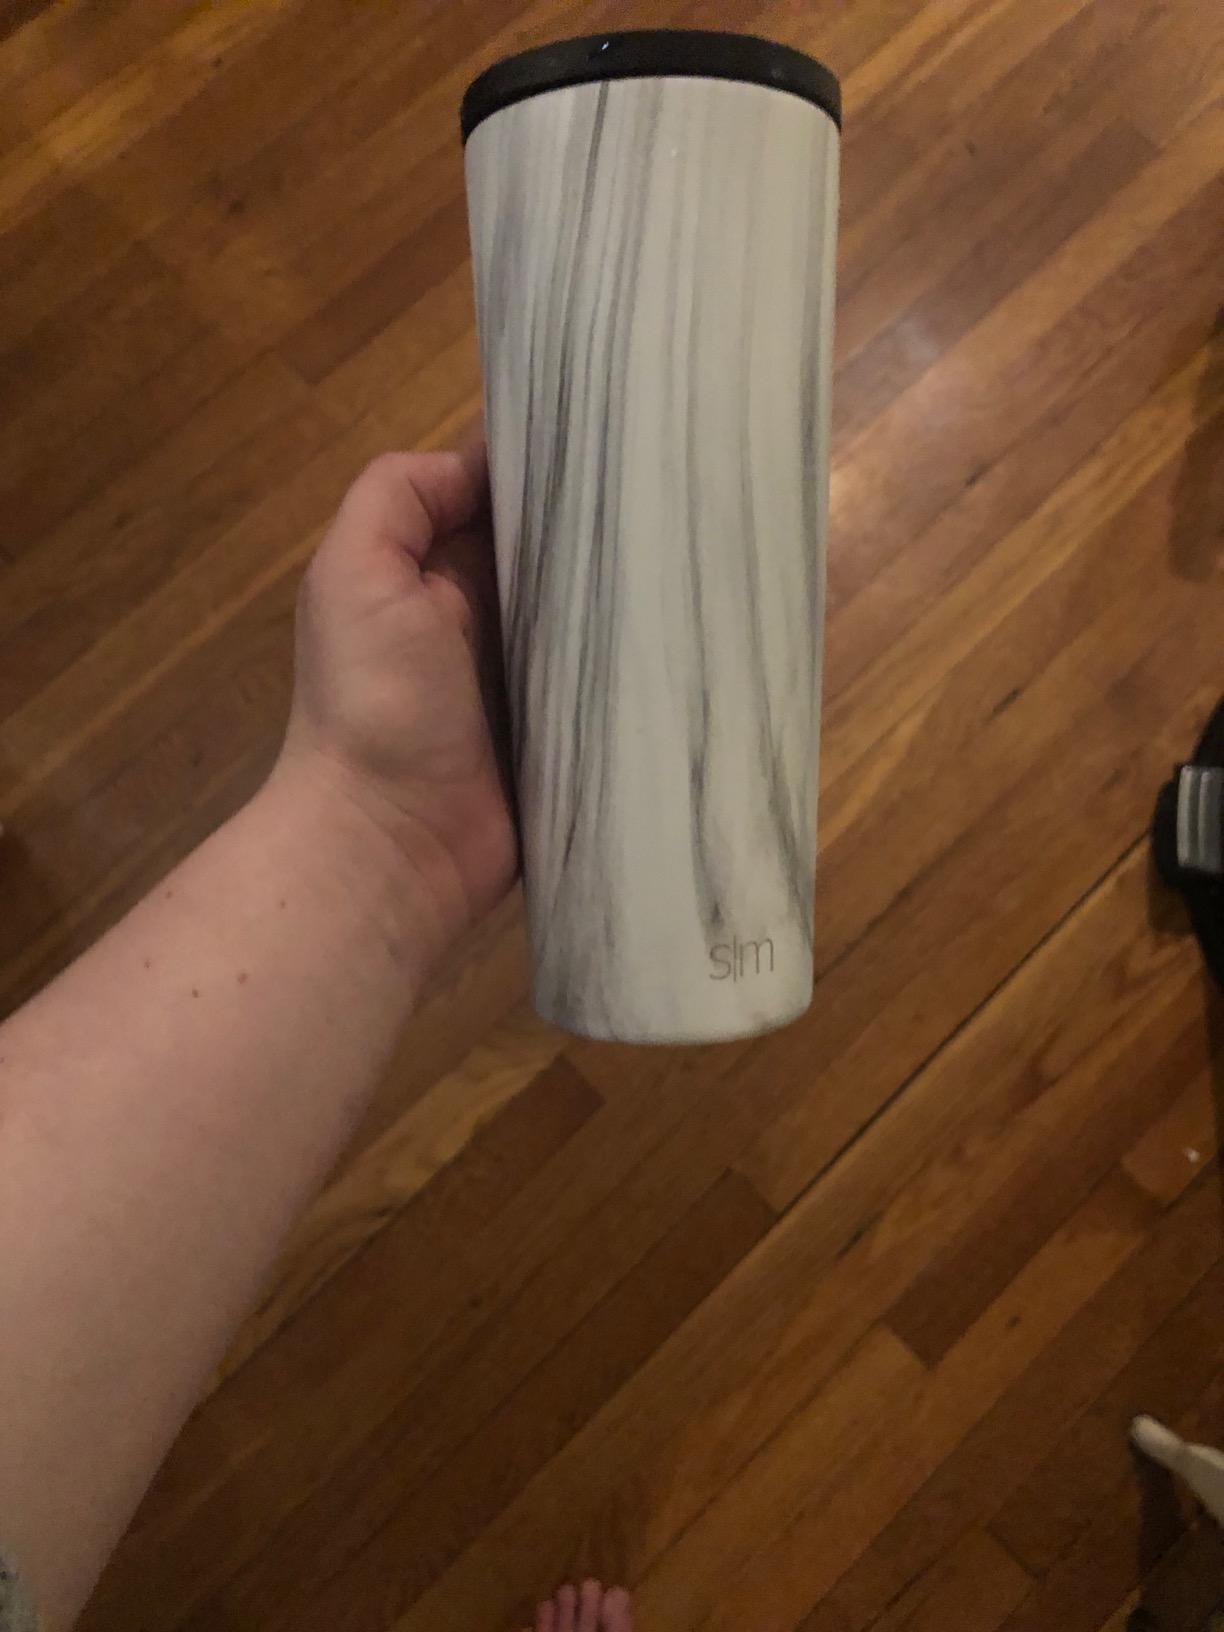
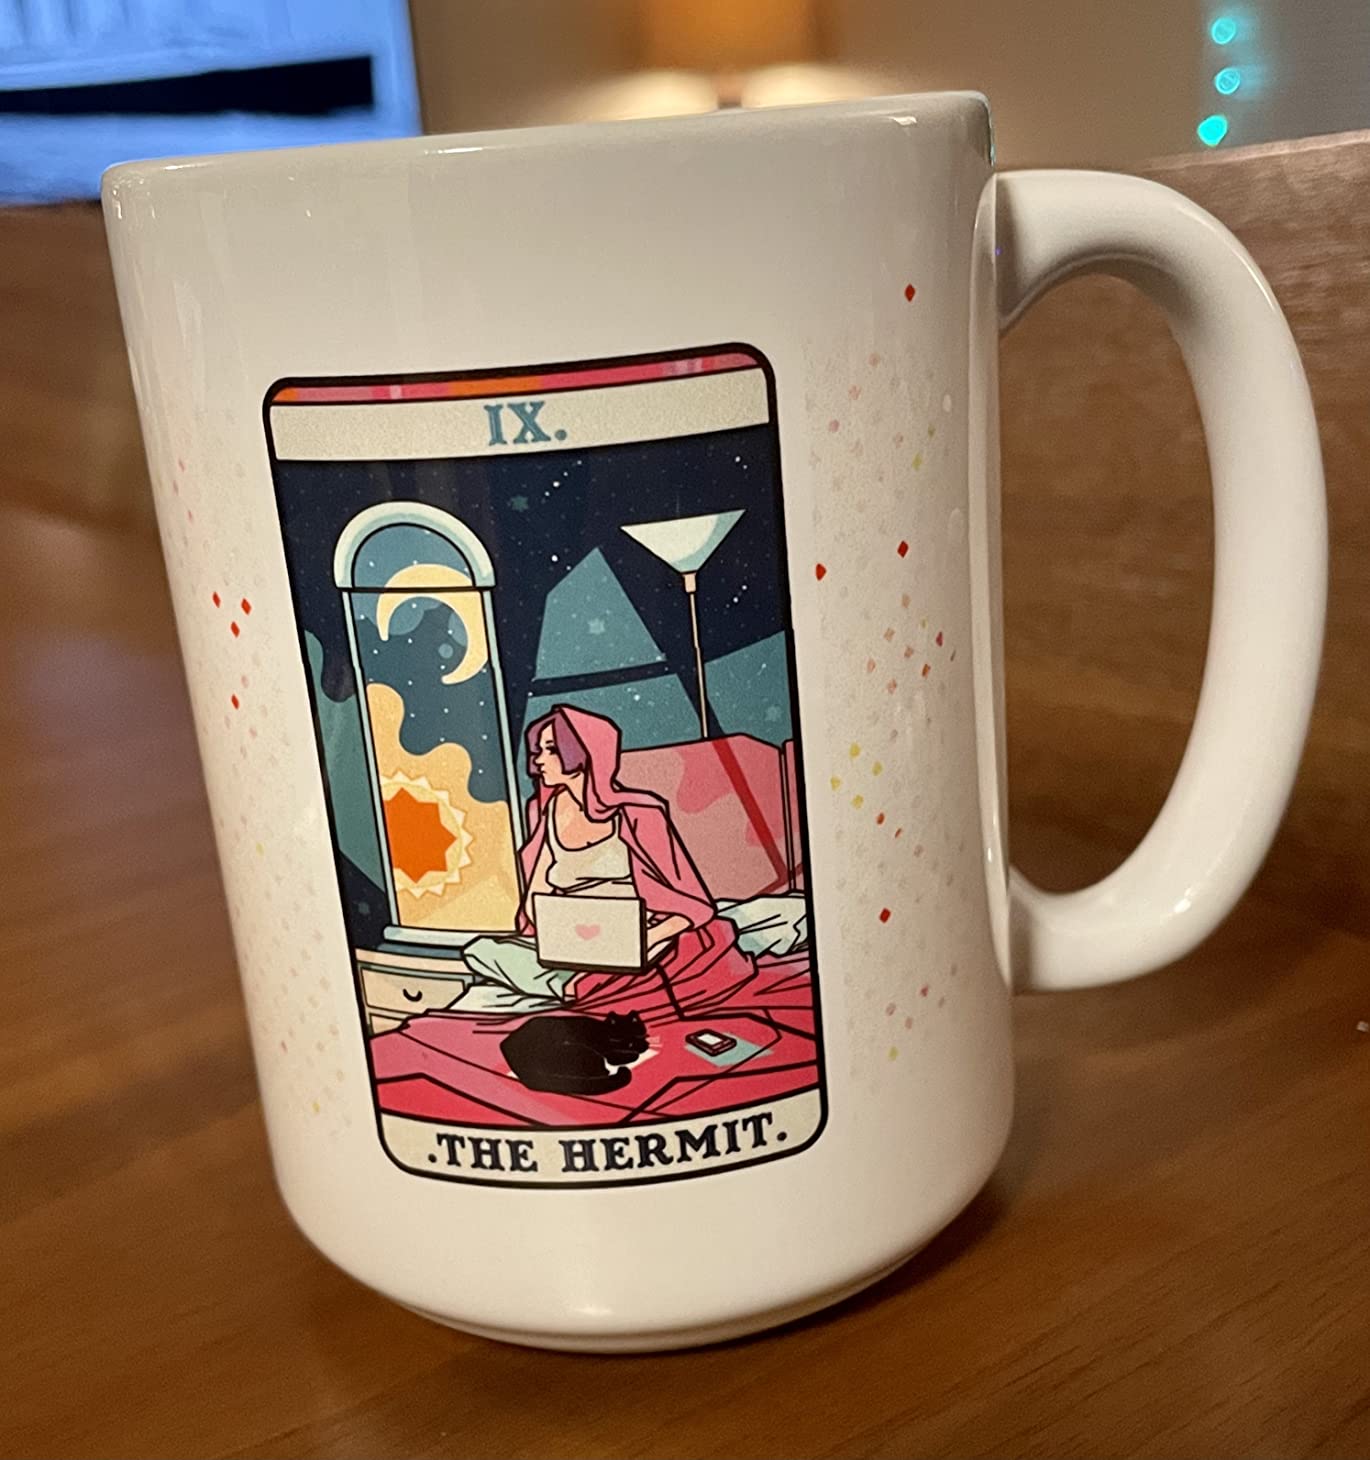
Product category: items_mug
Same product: no